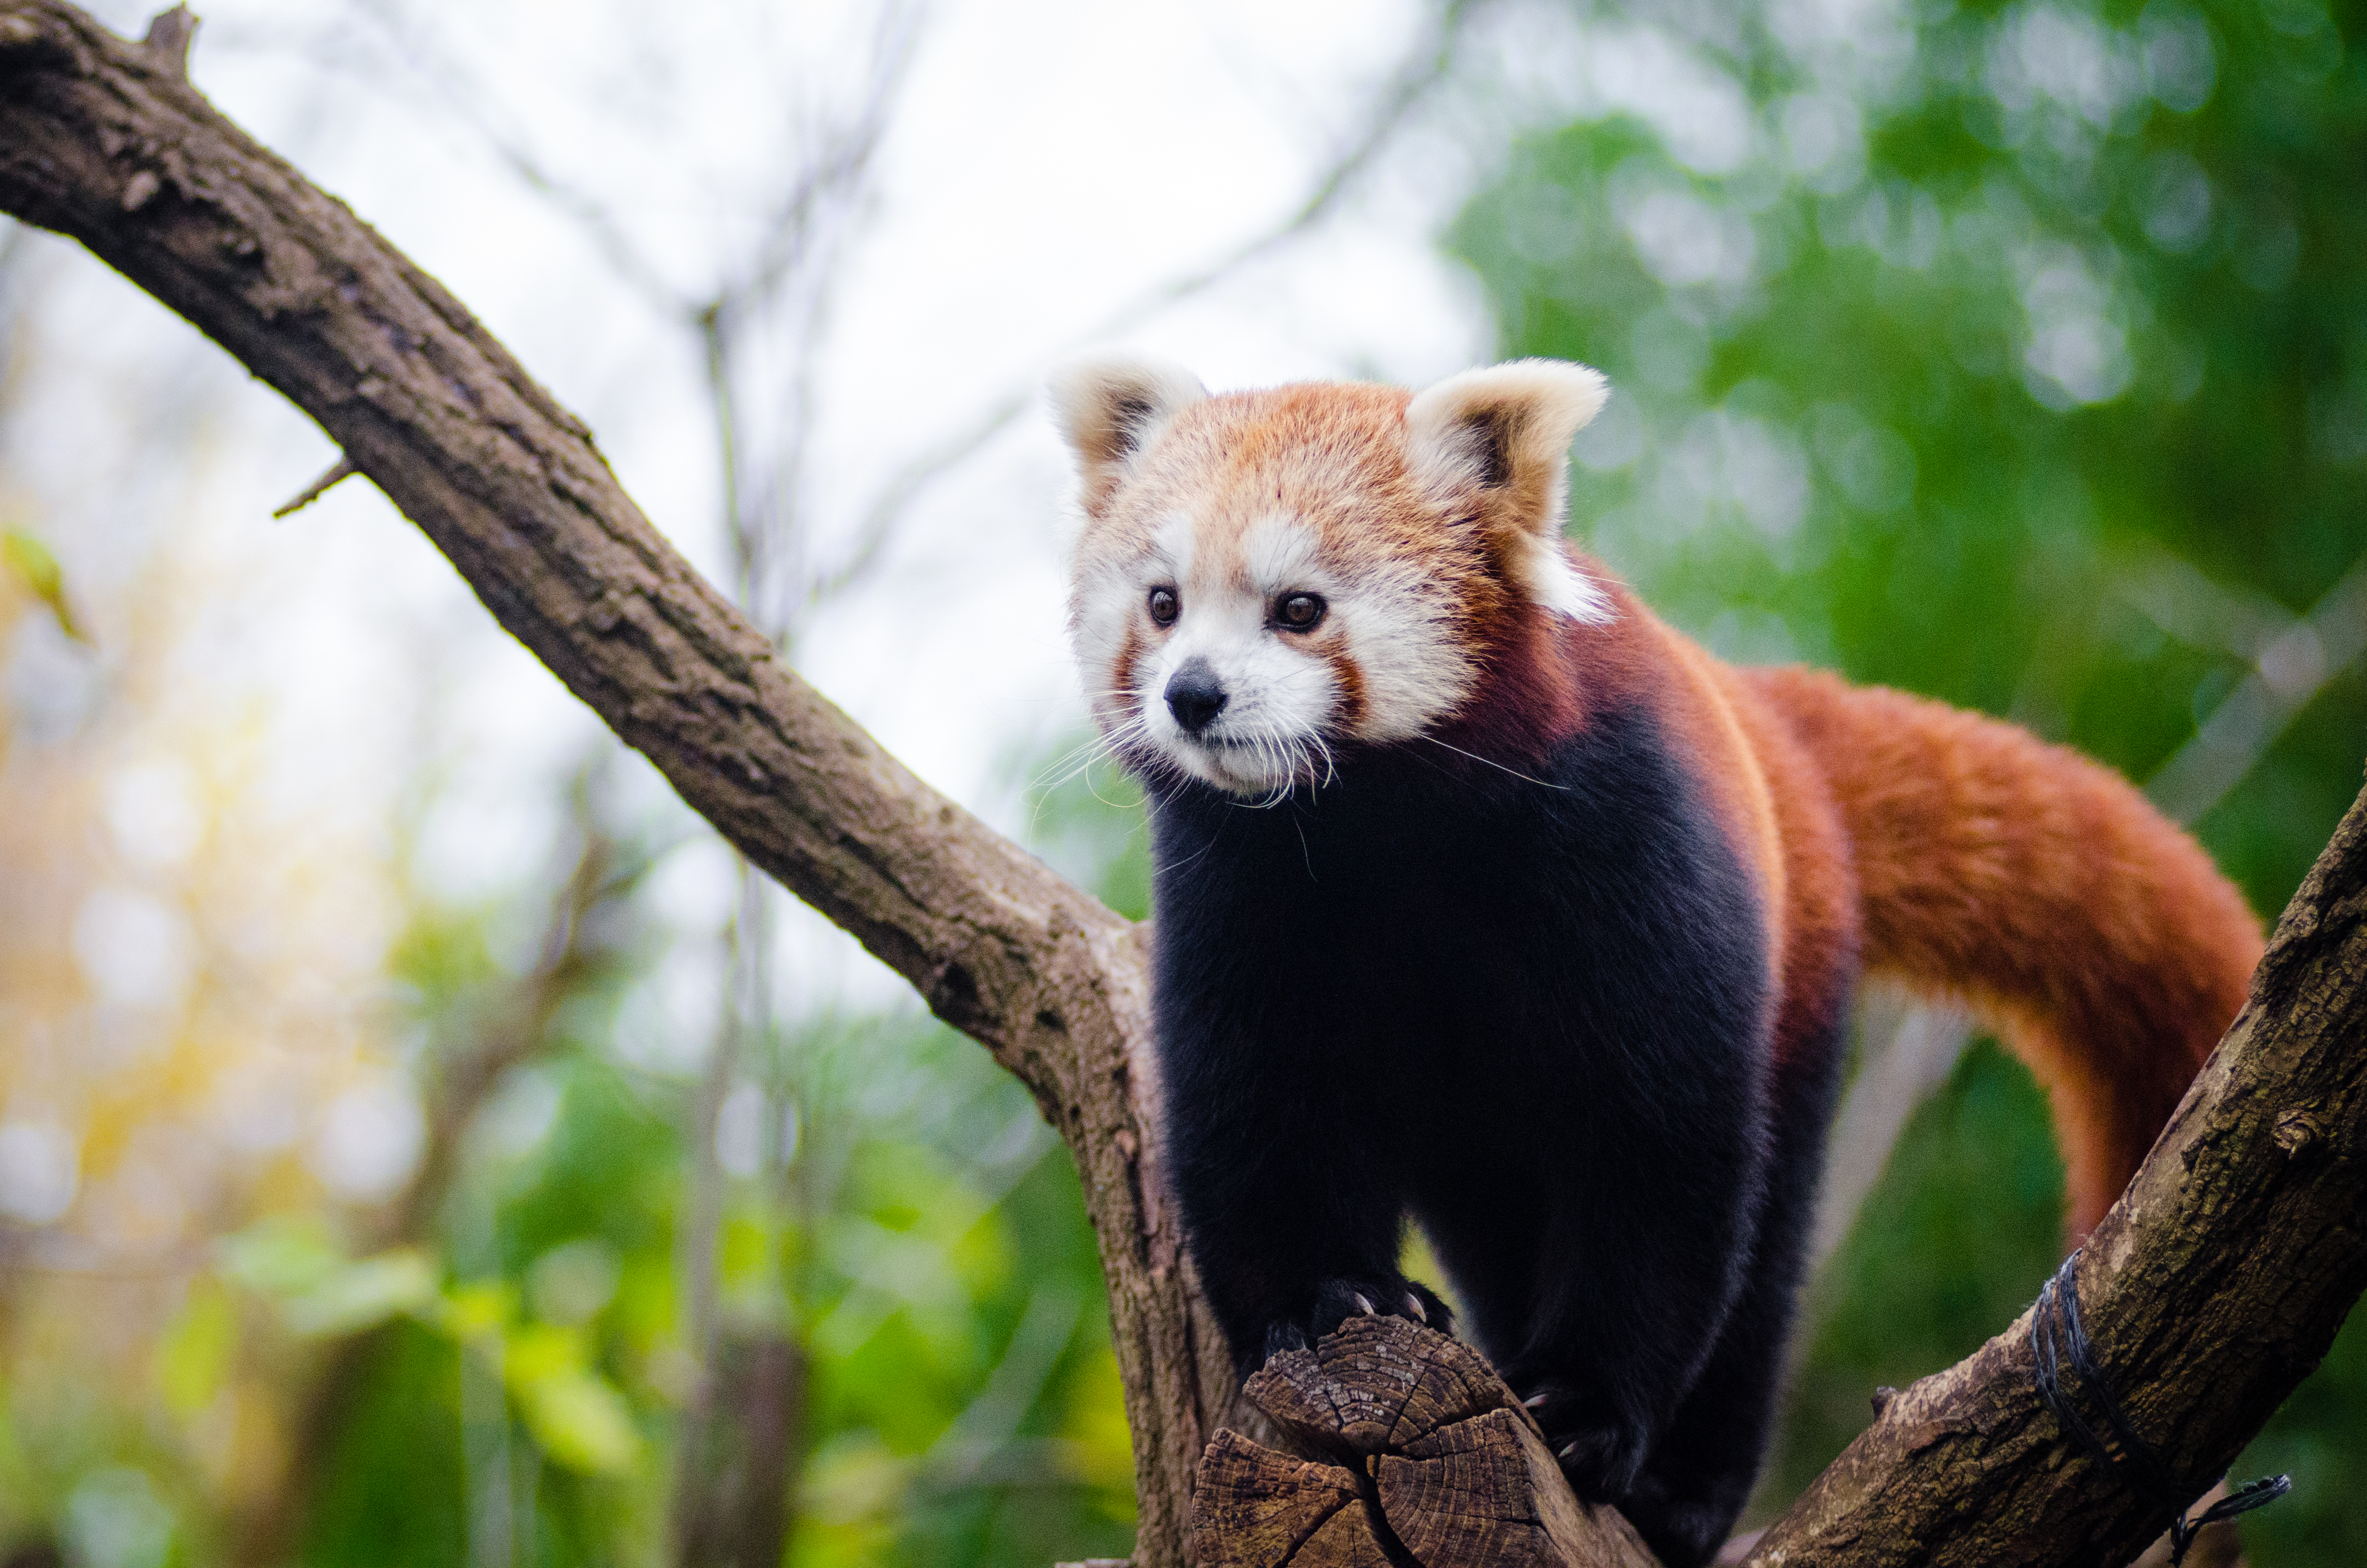
tree, nature, cold, winter, bokeh, vintage, sweet, feet, animal, cute, female, wildlife, zoo, fur, orange, young, green, high, red, foot, mammal, nikon, fauna, red panda, panda, 2015, face, nose, paw, tail, animals, ears, endangered, vertebrate, germany, deutschland, natur, paws, tier, iso, fell, gesicht, baum, adorable, bamboo, d7000, roter, kleiner, niedlich, sues, suess, species, bedrohte, tierart, tierpark, weiblich, jungtier, jung, ohren, schwanz, nase, bedroht, ailurus, fulgens, mozilla, firefox, wochenende, weekend, kalt, gr n, s s